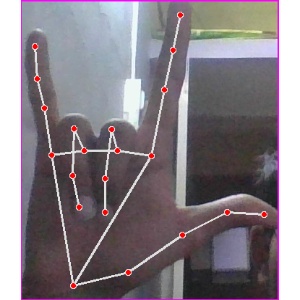
अक्षर: व